Pianceri

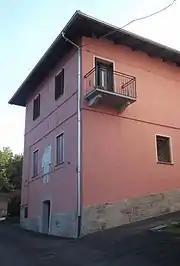
Former town hall

The local parish of San Grato was established in 1629. From 1736 to 1928 Pianceri has been a separate comune (municipality).